Artúr Tölgyessy

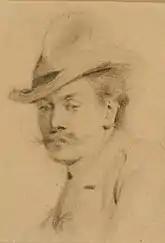
Self-portrait (c. 1900)

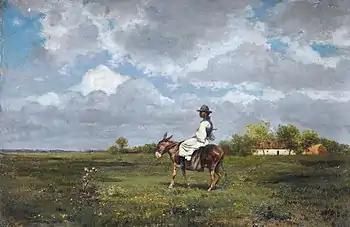
On the Way Home

Artúr Tölgyessy (1 May 1853, Szeged - 2 February 1920, Budapest) was a Hungarian landscape painter; specializing in scenes from the area around Lake Balaton.